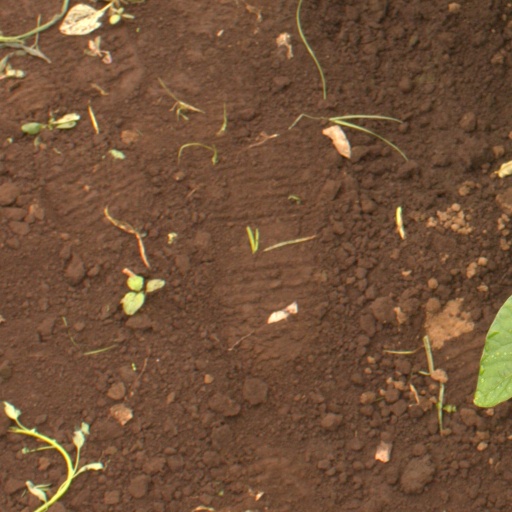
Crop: soybean